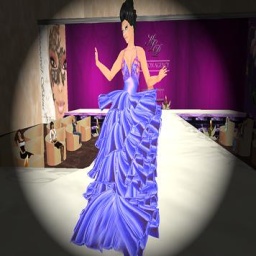
yeah LORETTA dress in heavenly blue